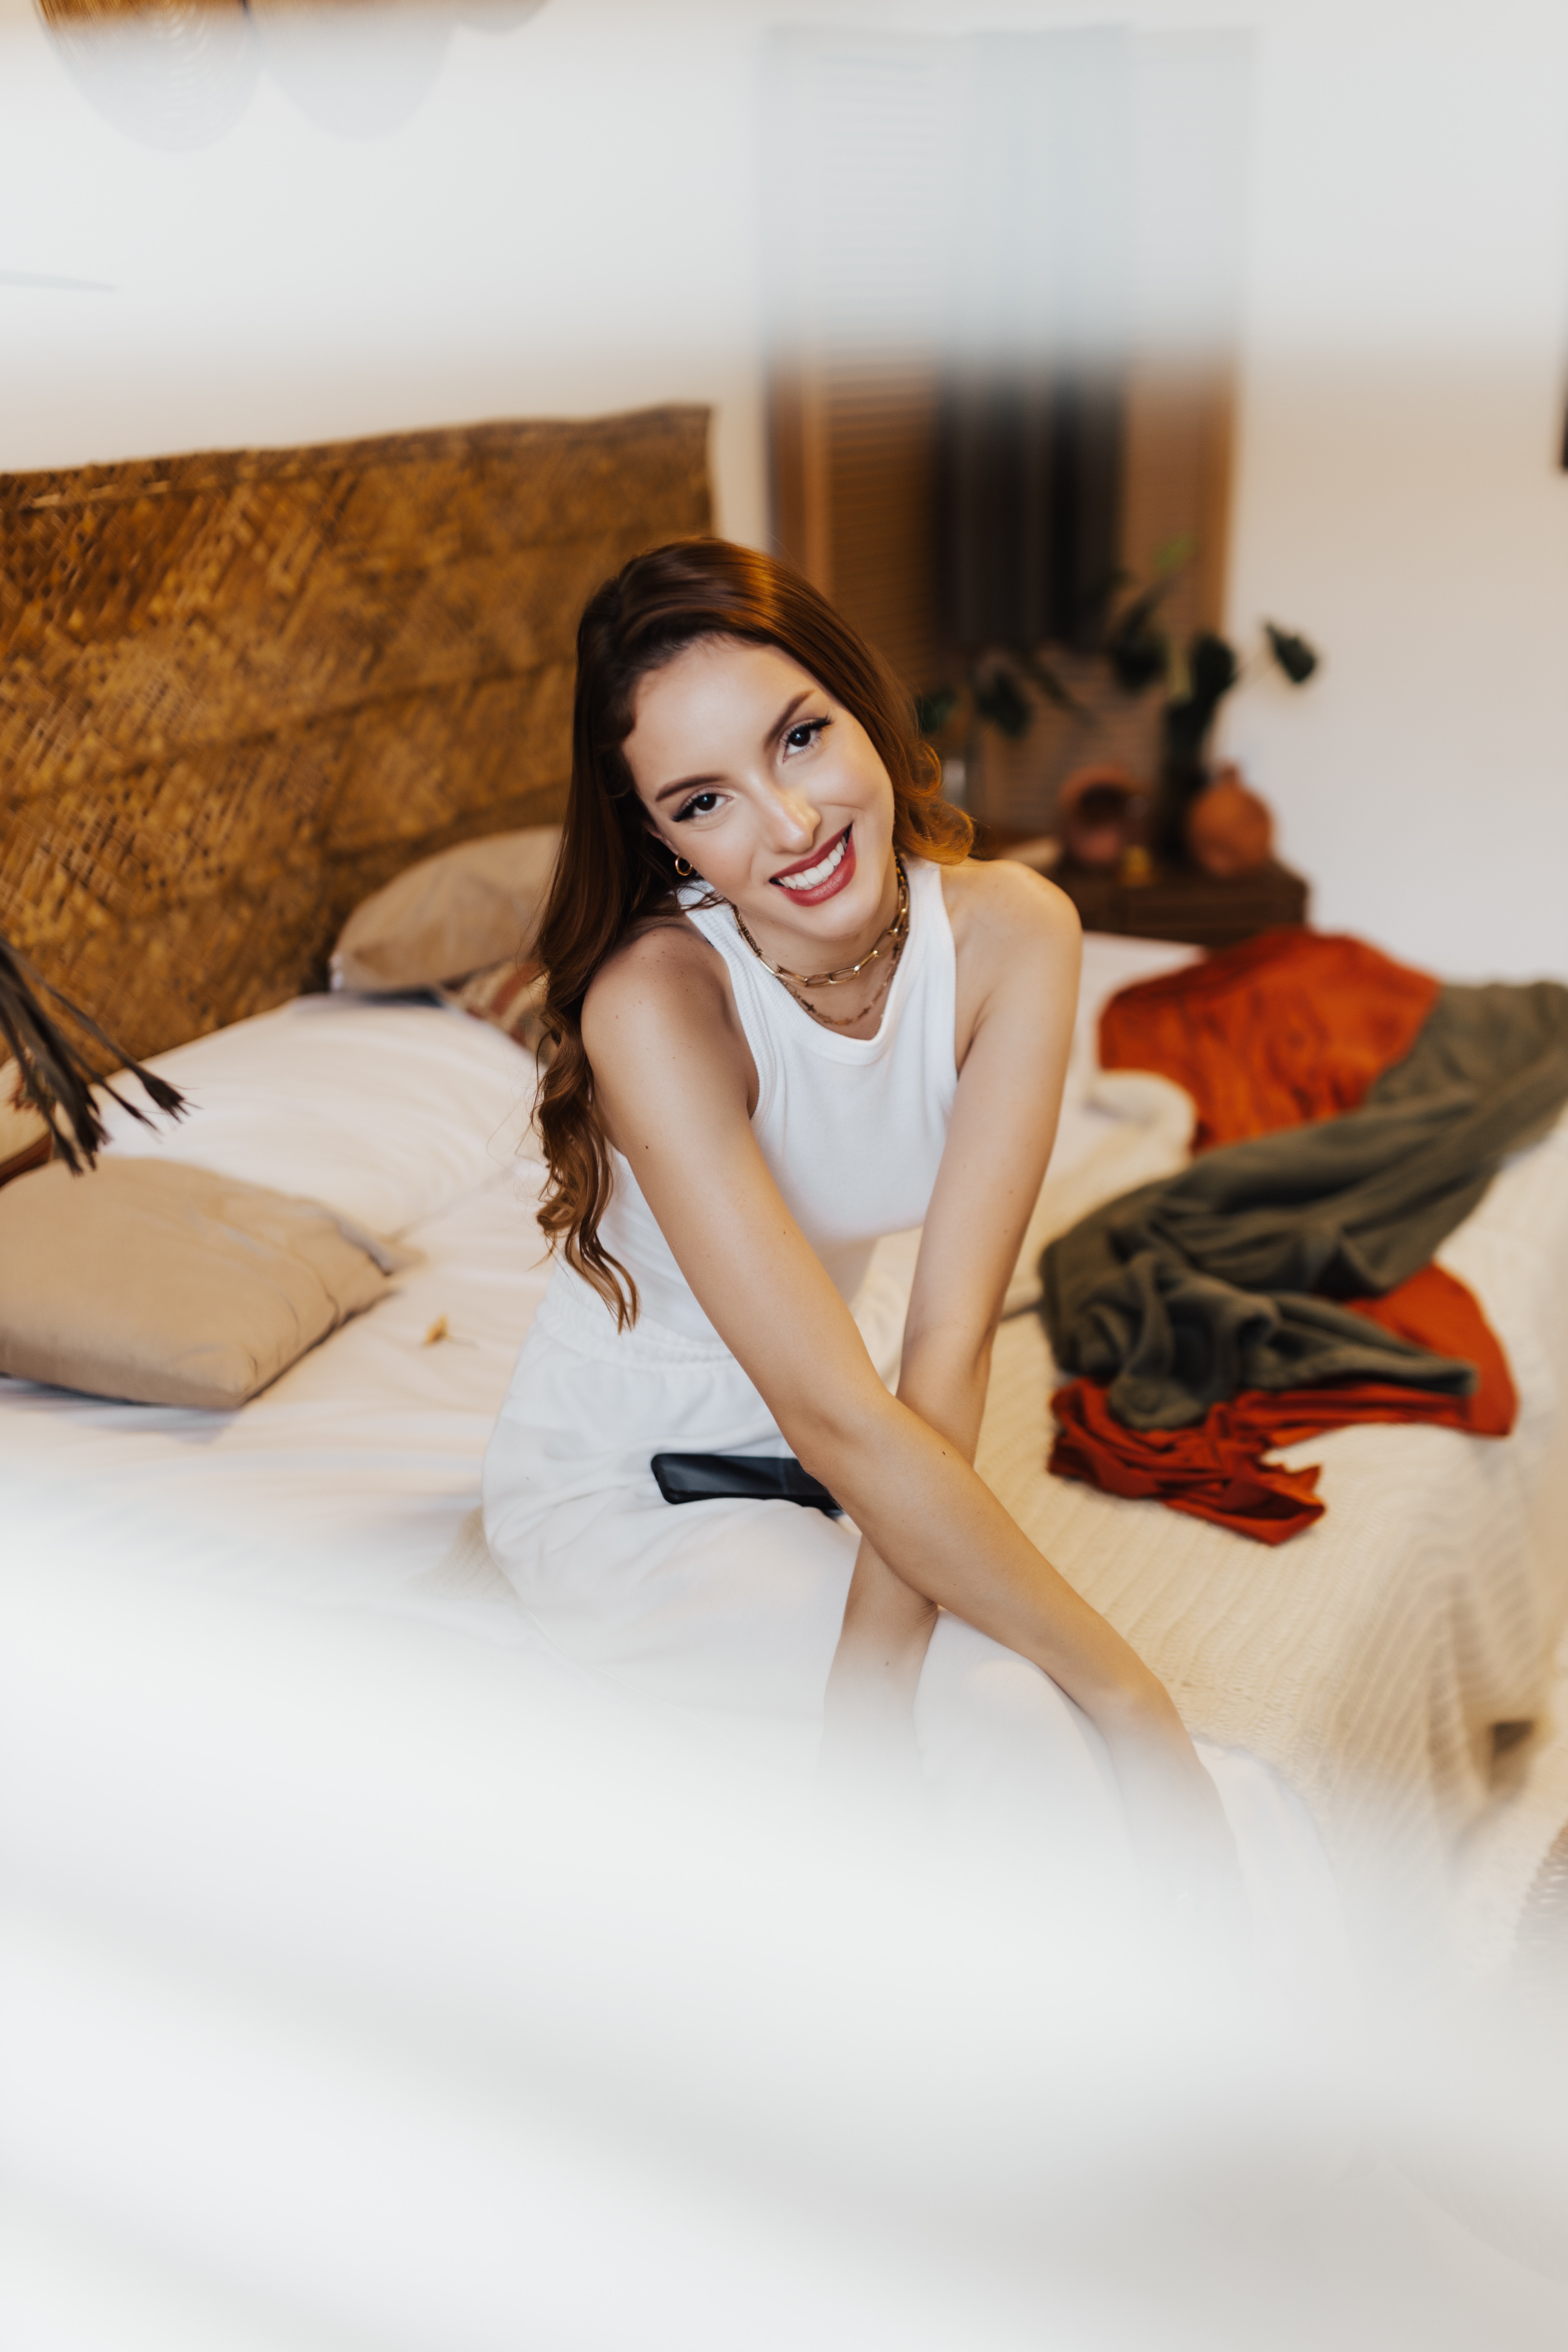
woman, skin, smile, comfort, dress, automotive design, flash photography, happy, thigh, fashion design, couch, black hair, waist, bridal clothing, gown, human leg, linens, flooring, formal wear, event, fashion model, bed, blond, bedding, room, brown hair, sitting, leisure, bedroom, bed sheet, peach, t shirt, lamp, fashion accessory, fun, photo shoot, portrait photography, abdomen